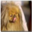
Label: dog